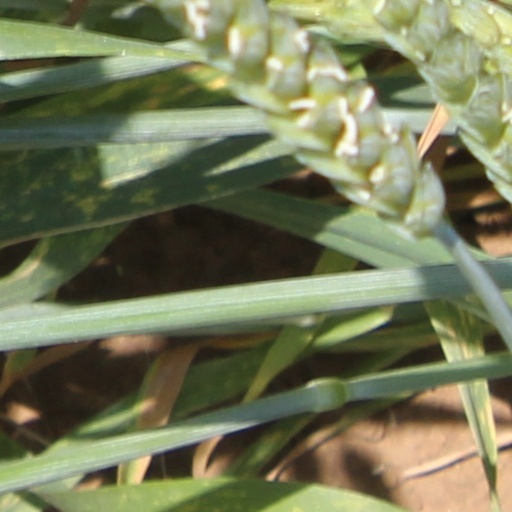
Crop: wheat